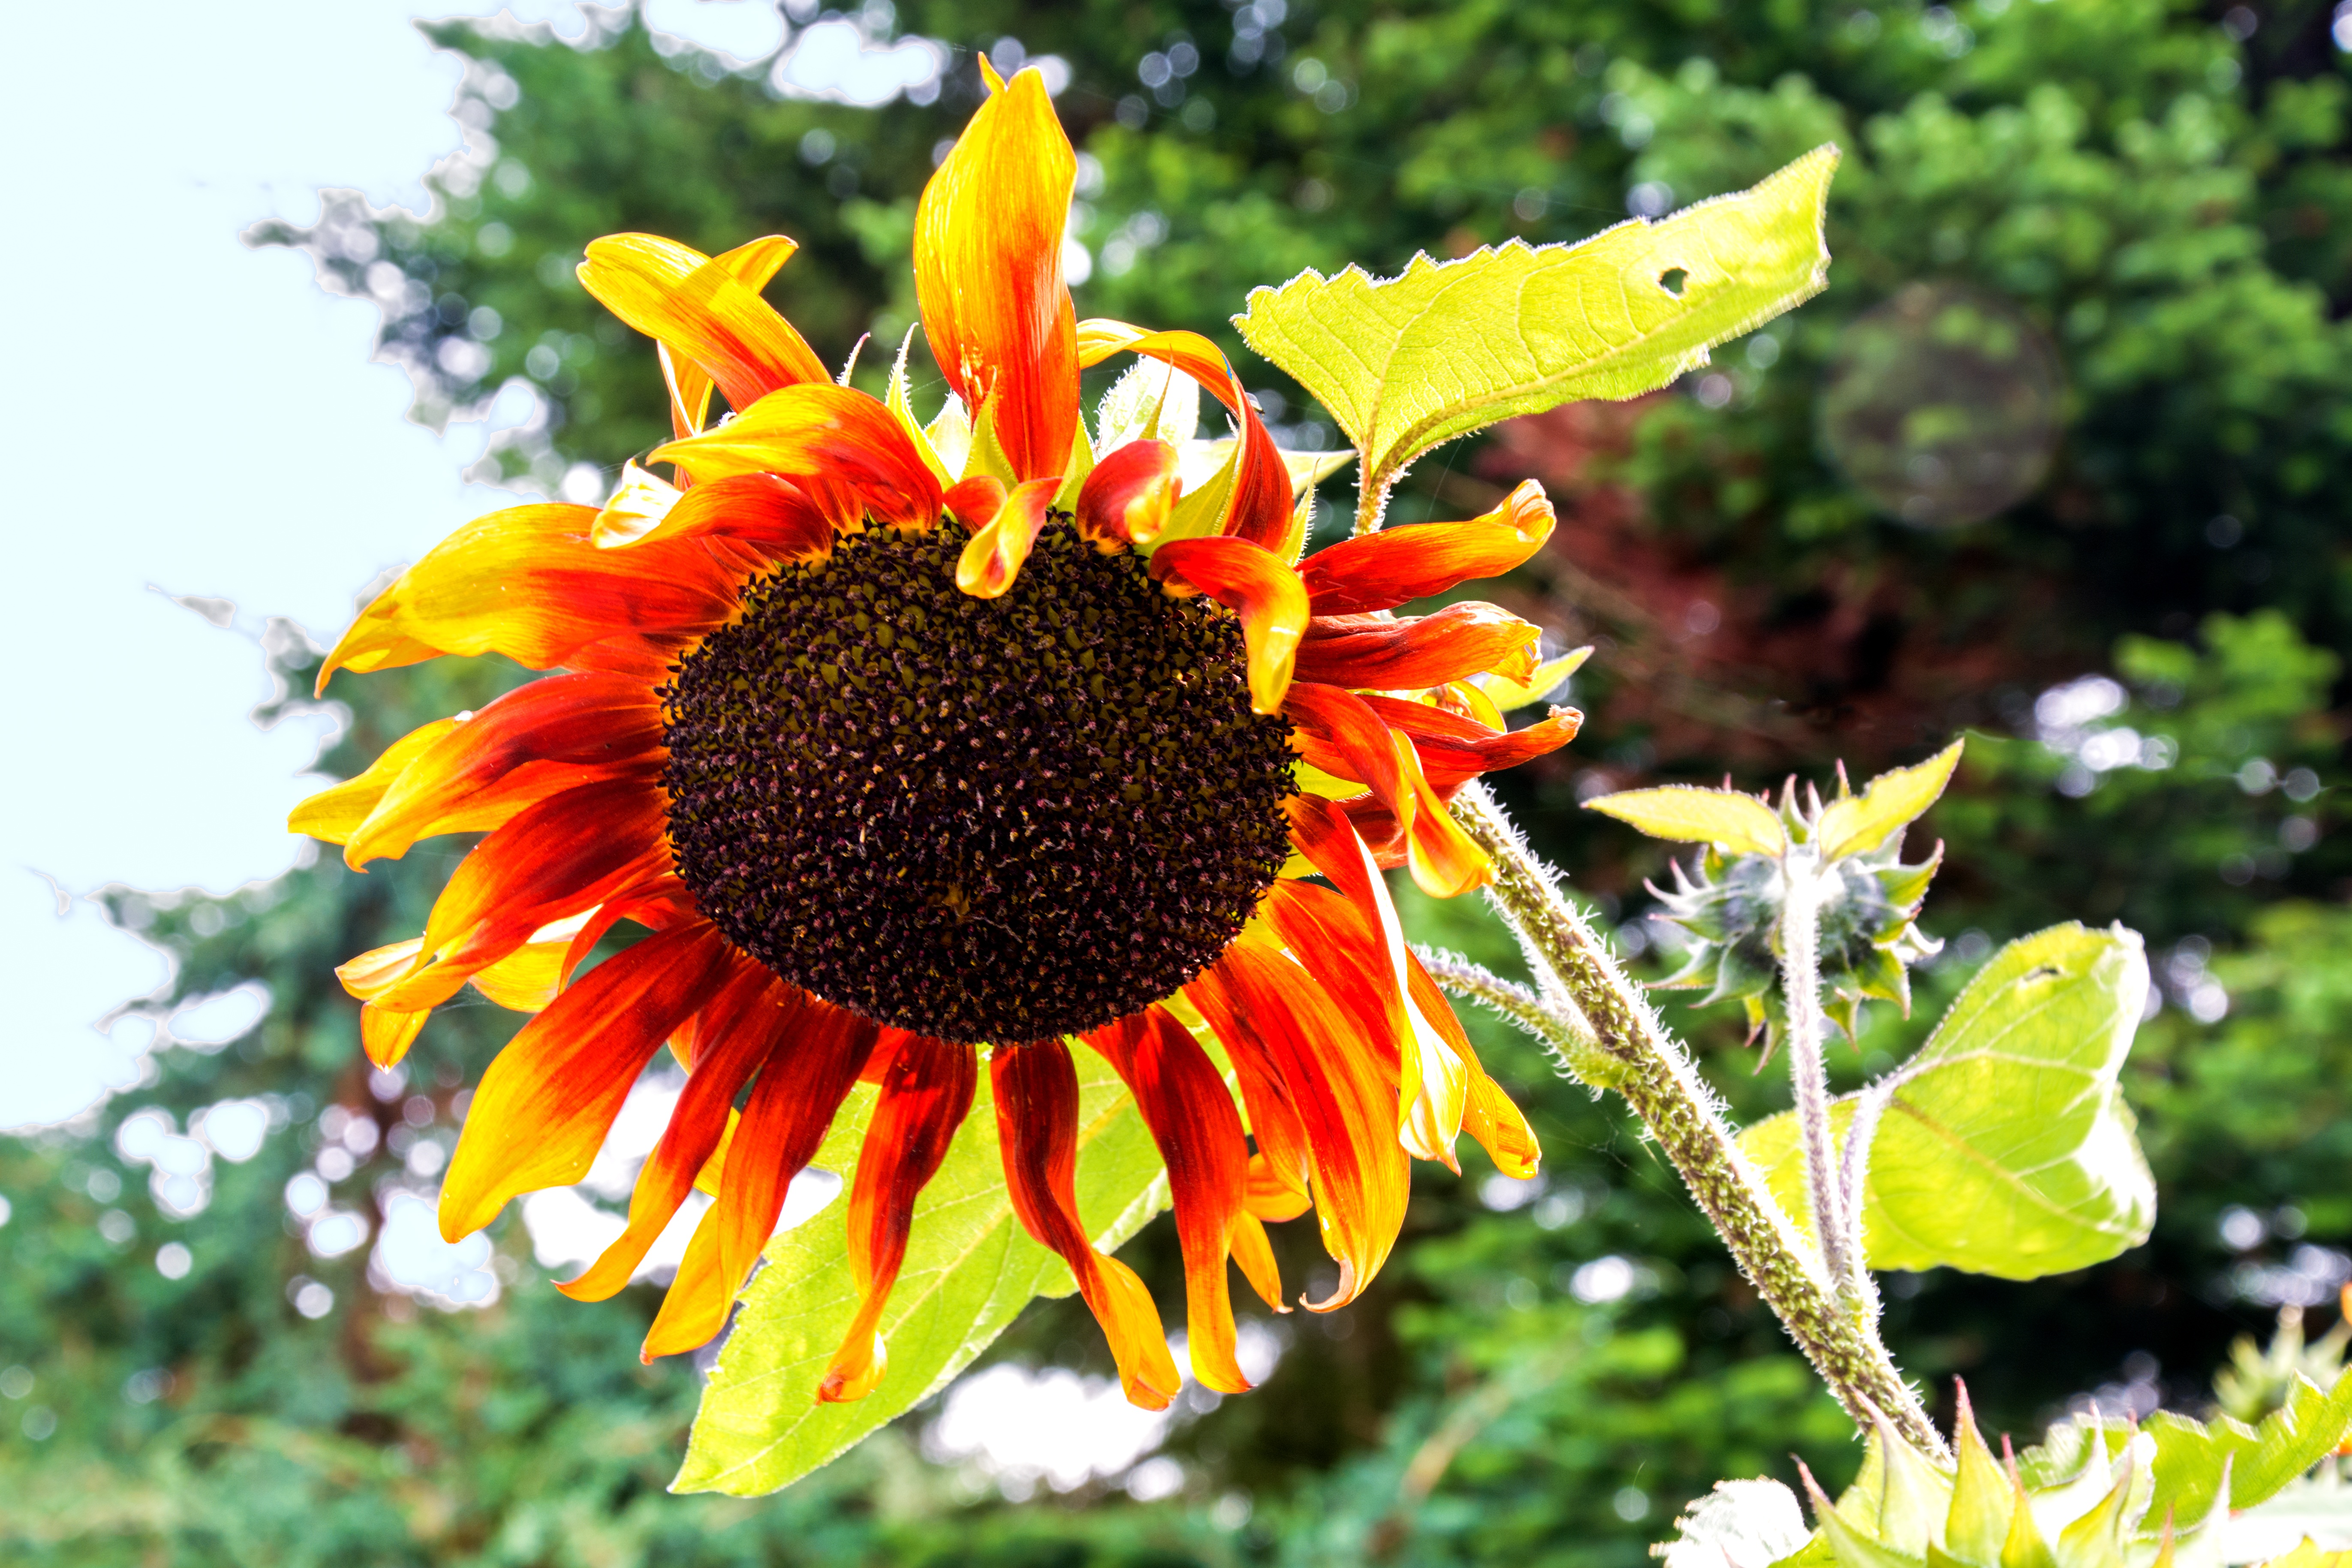
nature, plant, flower, petal, bloom, green, autumn, botany, yellow, garden, flora, sunflower, wildflower, autumn mood, seeds, september, sun flower, cores, macro photography, flowering plant, daisy family, sunflower seed, annual plant, land plant